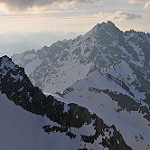
Scene: Outdoor